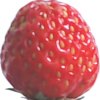
Label: strawberry